Ethiopian cuisine

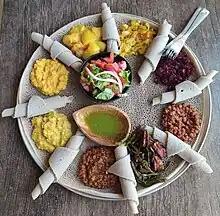
Beyaynetu: This meal consisting of "injera" and several kinds of "wat" (stew) is typical of Ethiopian cuisine.

Ethiopian cuisine ( "Ye-Ītyōṗṗyā məgəb") characteristically consists of vegetable and often very spicy meat dishes. This is usually in the form of "wat," a thick stew, served on top of "injera", a large sourdough flatbread, which is about in diameter and made out of fermented teff flour. Ethiopians usually eat with their right hands, using pieces of to pick up bites of entrées and side dishes.